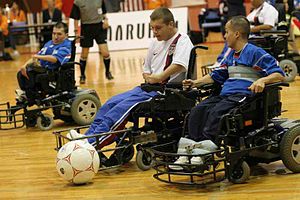
Kørestolsfodbold
Kørestolsfodbold
Kørestolsfodbold er en sport for mennesker med fysisk handicap. Det spilles som almindelig fodbold dog med den forskel, at der er fire på hver hold og kampene varer 15 minutter pr. halvleg og der spilles med to halvlege